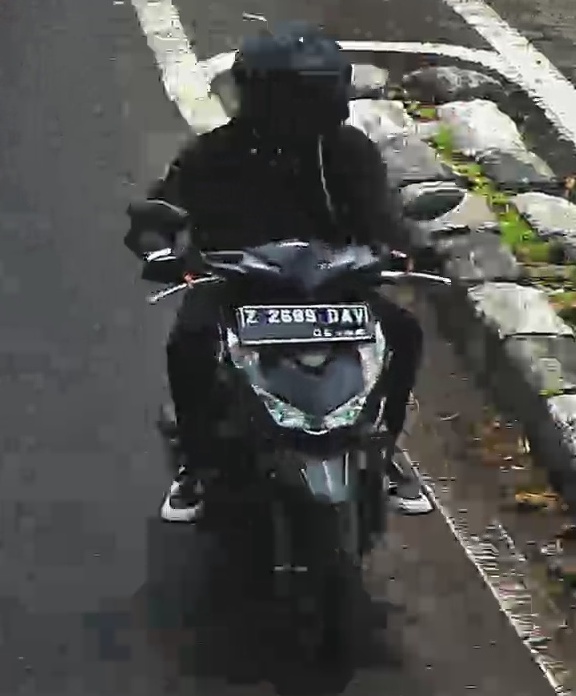
person-with-helmet: 1
person-without-helmet: 0